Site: brandenburg
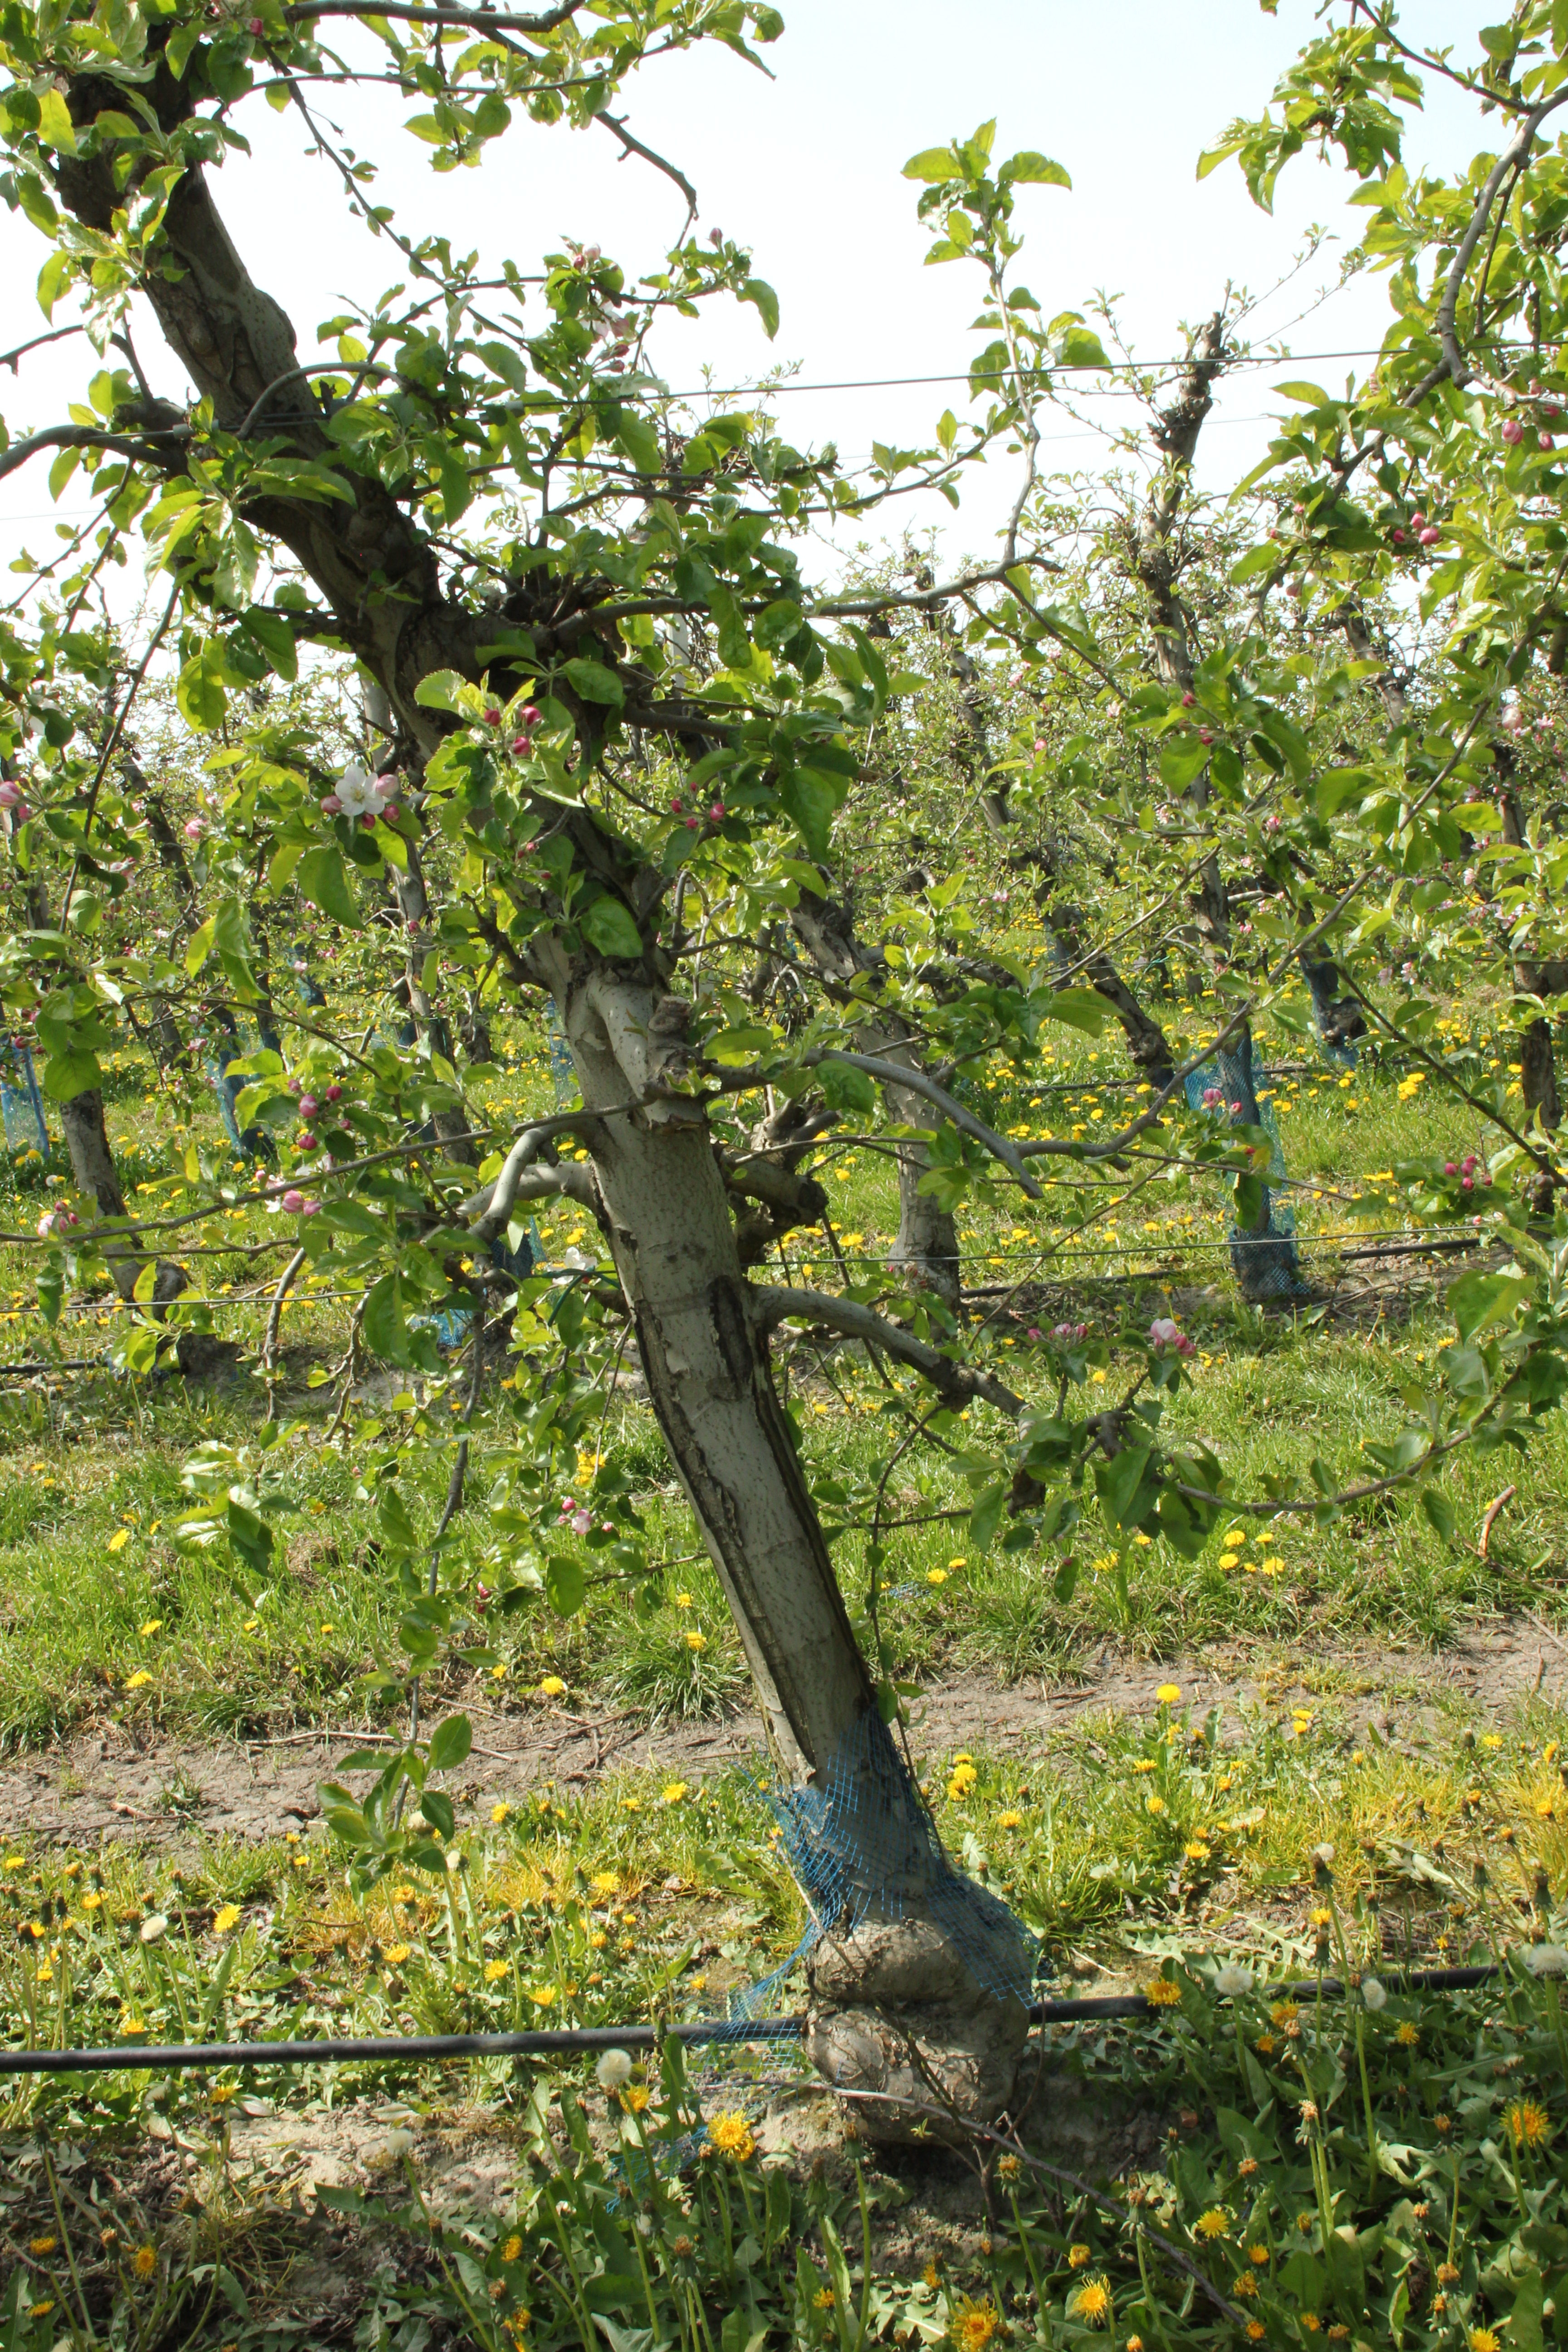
Growth stage (BBCH 60): Flowering